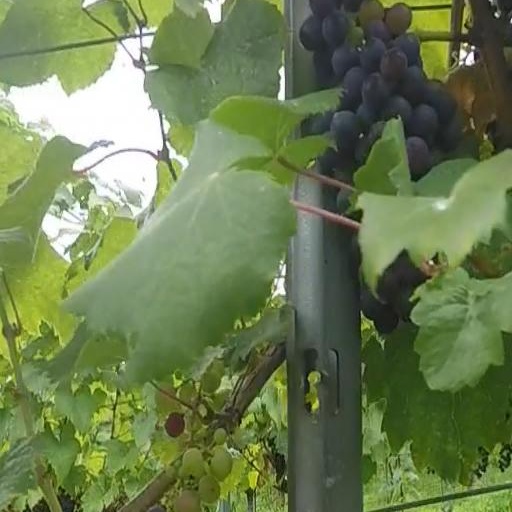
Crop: grape